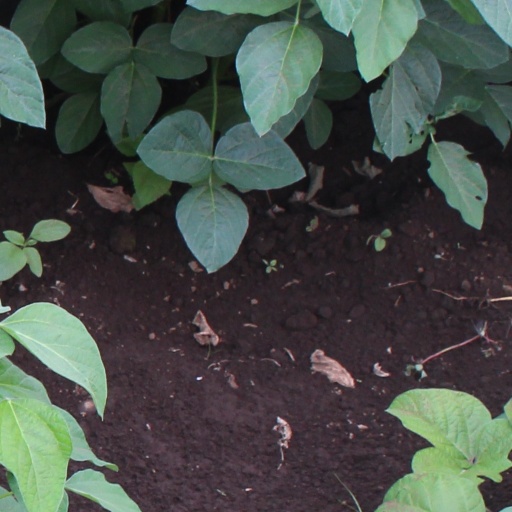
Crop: soybean